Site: brandenburg
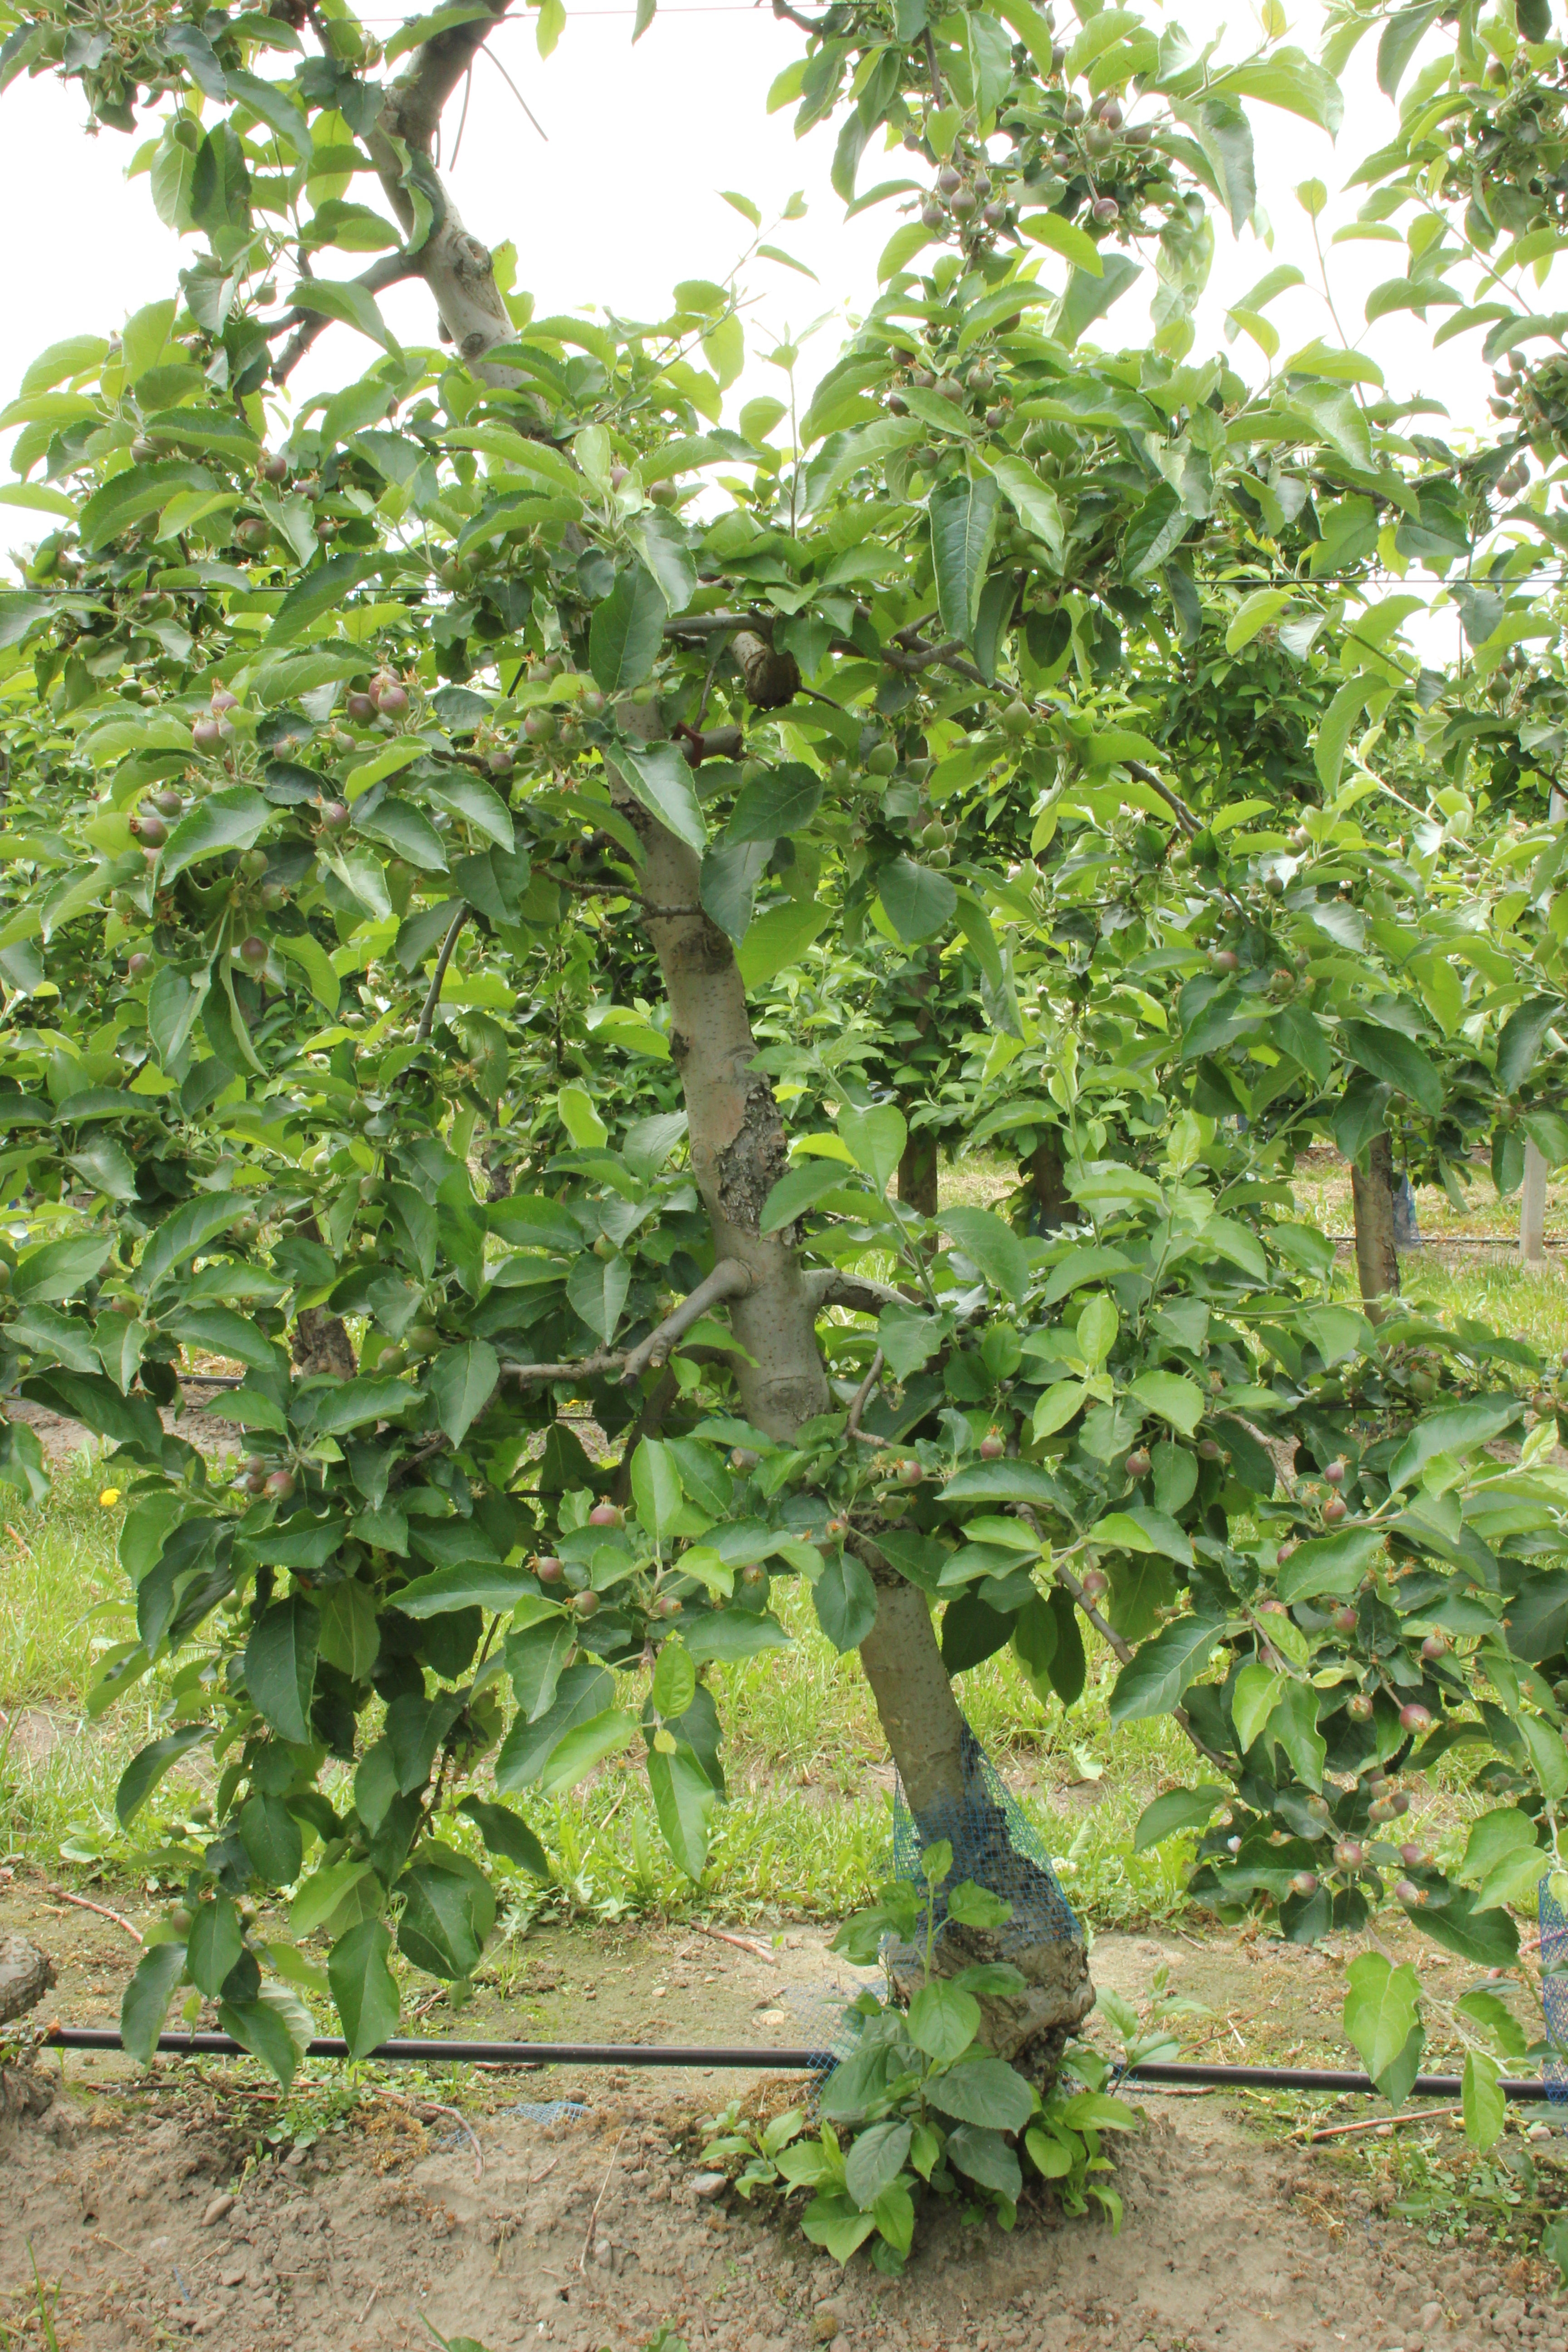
Growth stage (BBCH 72): Development of fruit